Cailleach

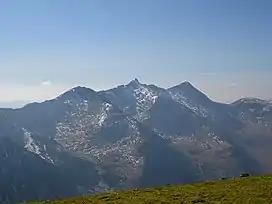
Ben Cruachan, highest point in Argyll and Bute, home of the "Cailleach nan Cruachan"

In Scotland, where she is also known as Beira, Queen of Winter (a name given by 20th-century folklorist Donald Alexander Mackenzie), she is credited with making numerous mountains and large hills, which are said to have been formed when she was striding across the land and accidentally dropped rocks from her creel or wicker basket. In other cases she is said to have built the mountains intentionally, to serve as her stepping stones. She carries a hammer for shaping the hills and valleys, and is said to be the mother of all the goddesses and gods. According to Mackenzie, Beira was a one-eyed giantess with white hair, dark blue skin, and rust-colored teeth.